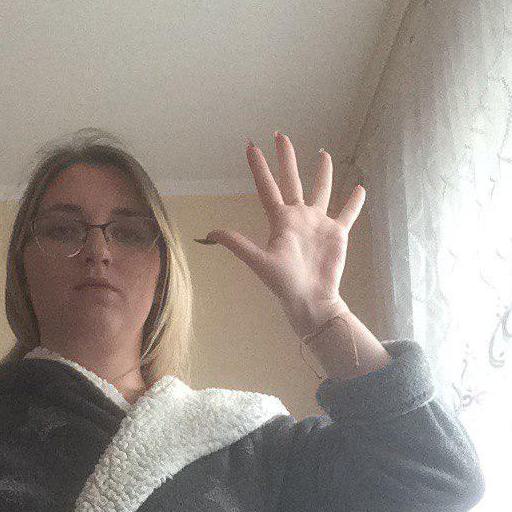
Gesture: palm